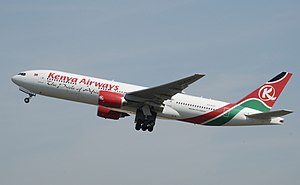
Kenya Airways
Kenya Airways er Kenyas nationale flyselskab, med hovedsæde på Jomo Kenyatta International Airport i Nairobi.